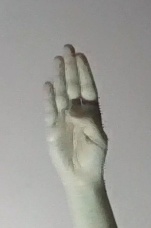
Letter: kaaf